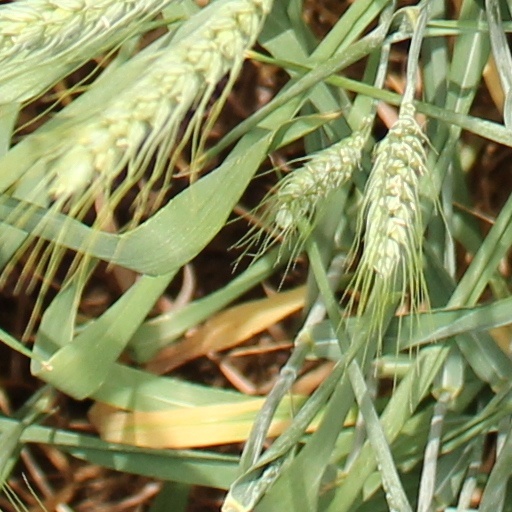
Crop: wheat